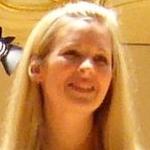
Age: 27